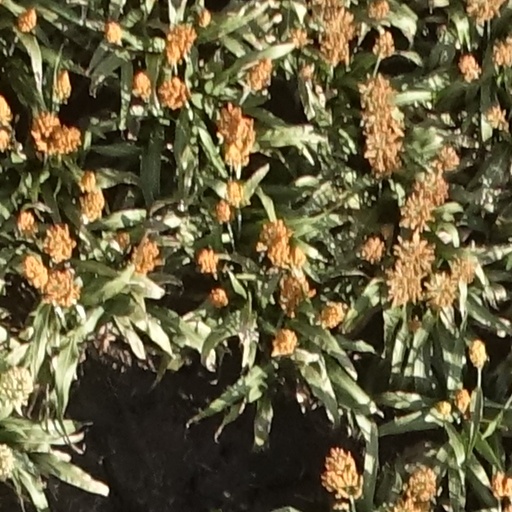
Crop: sorghum